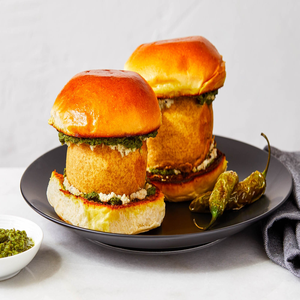
Dish: vadapav